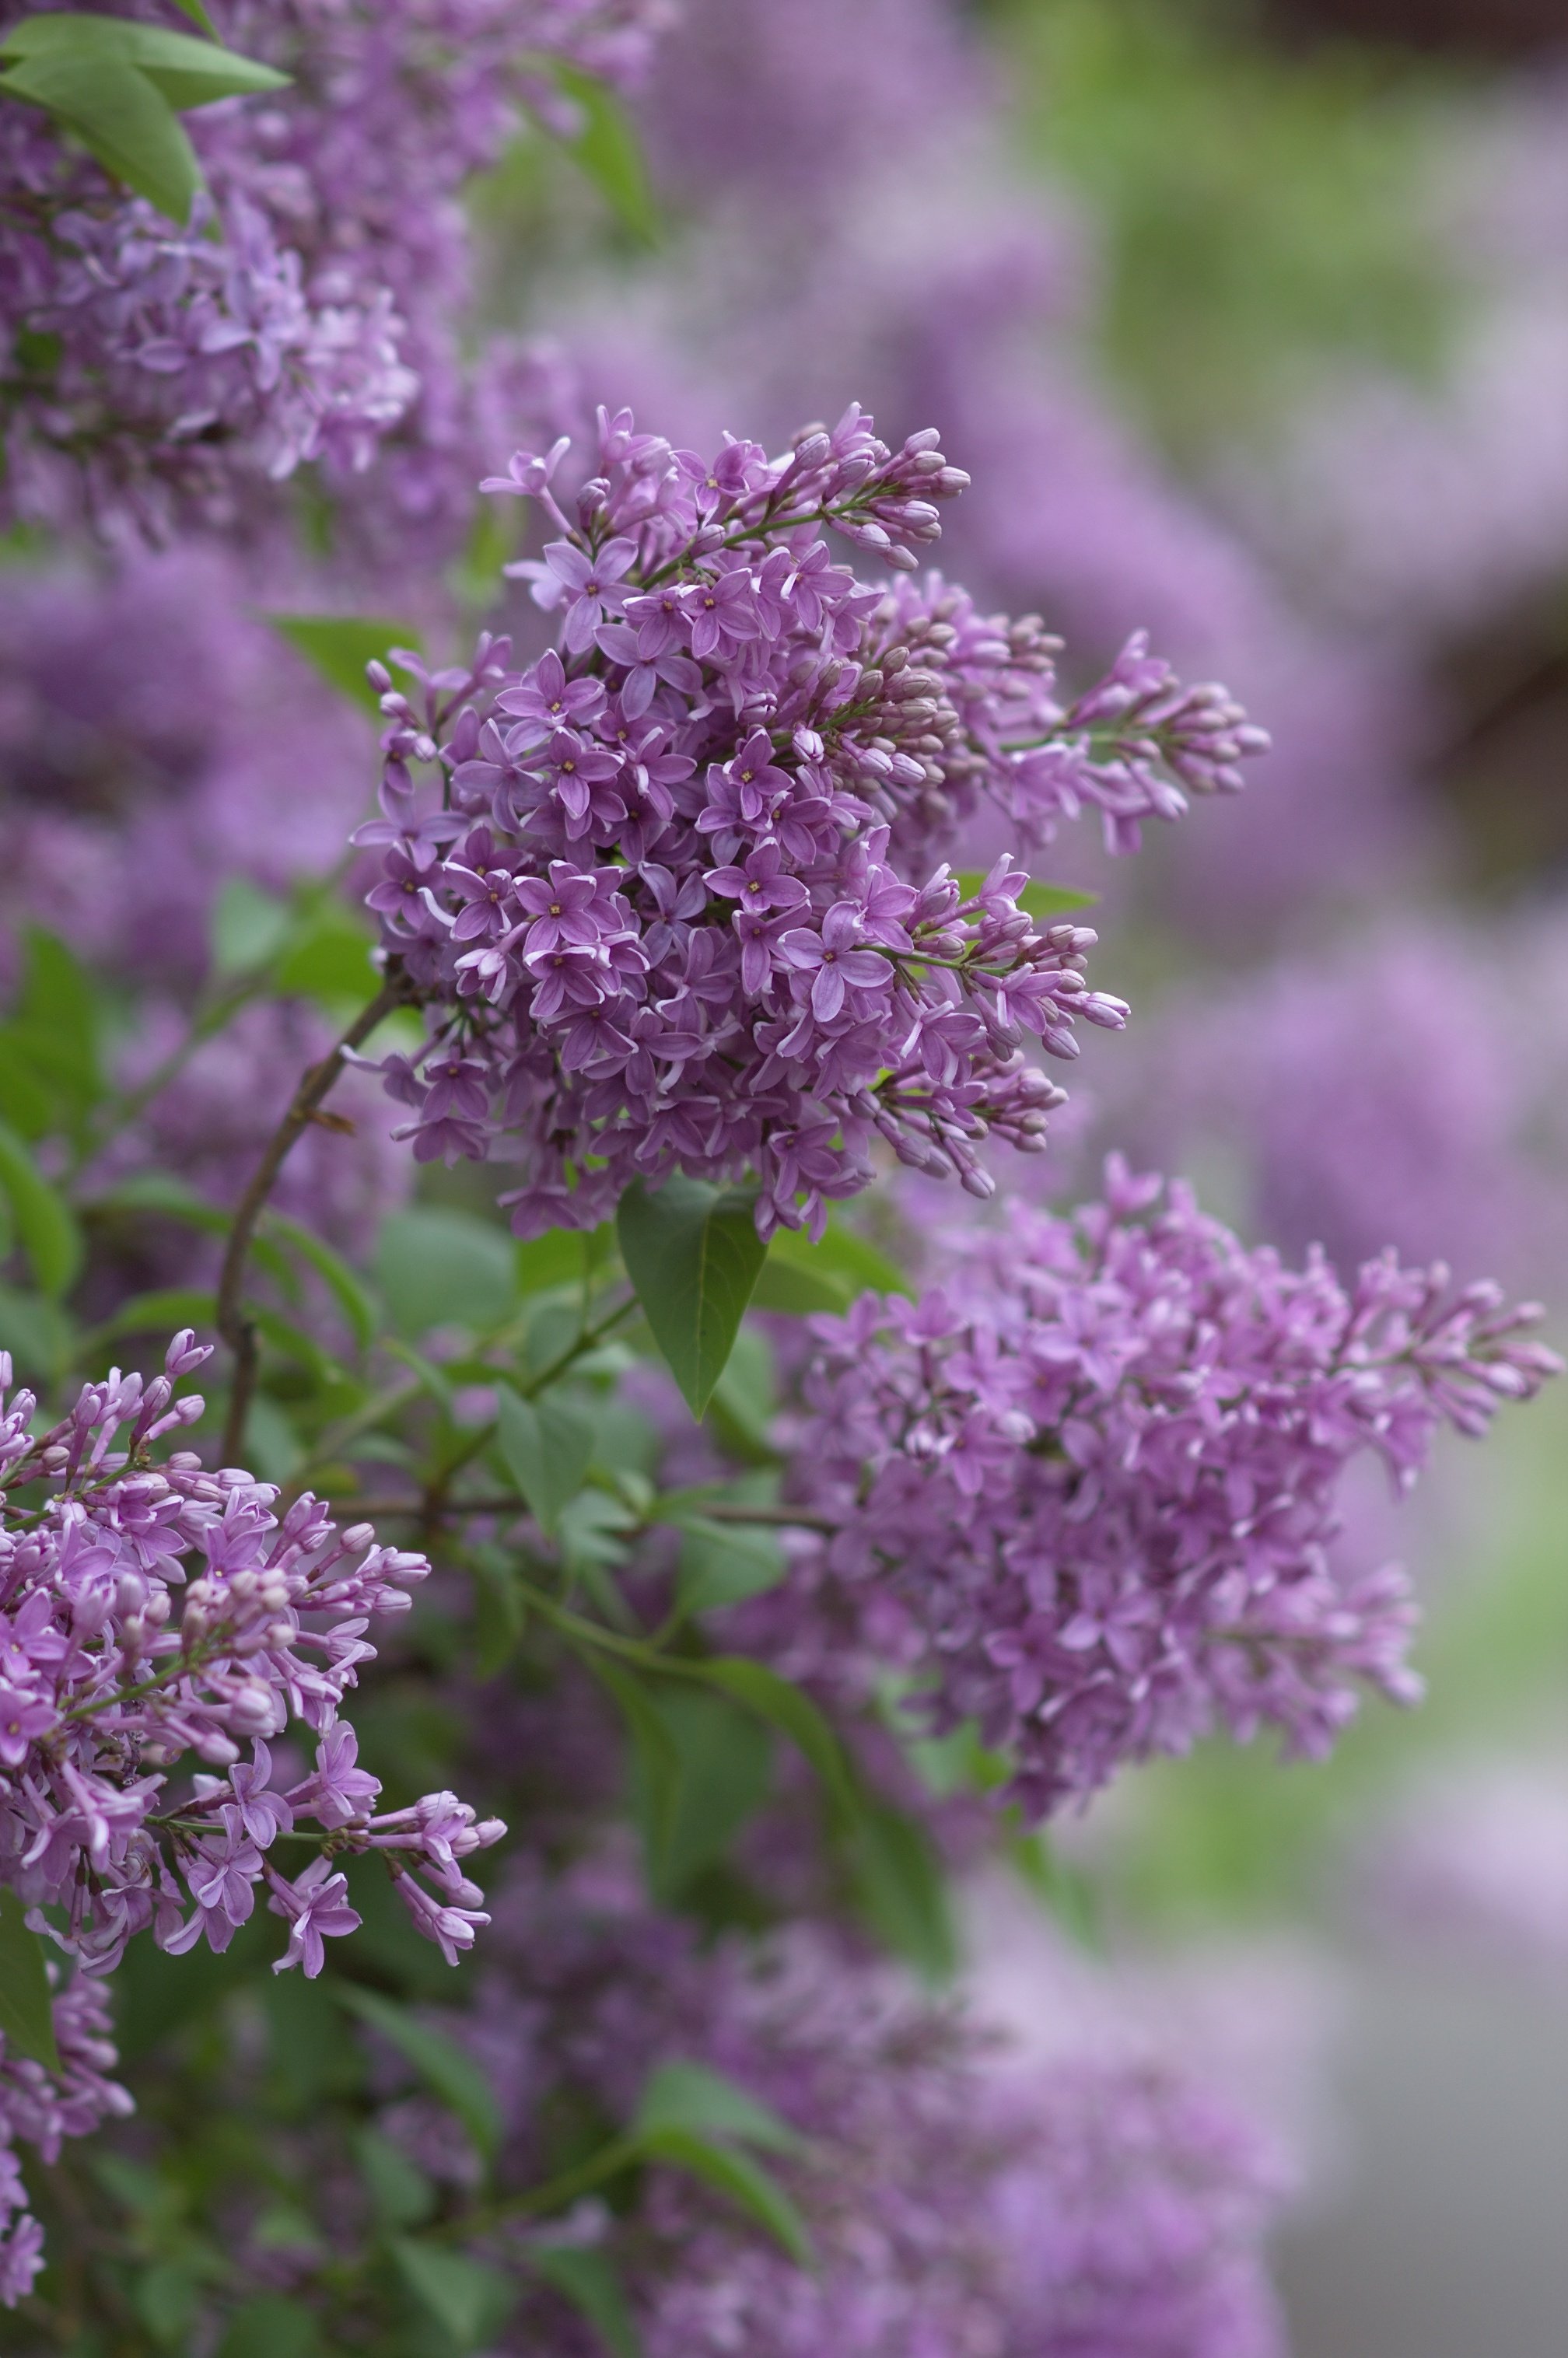
nature, blossom, plant, flower, herb, botany, flora, lavender, wildflower, rawtherapee, germany, deutschland, berlin, walimex, samyang, pentax, lilac, 85mm, lenstagged, steffenzahn, flowerpicturesnolimits, k100d, justpentax, iamflickr, 85mmf14, walimex85mm, walimexpro8514if, marzahn, flowering plant, land plant, english lavender, breckland thyme